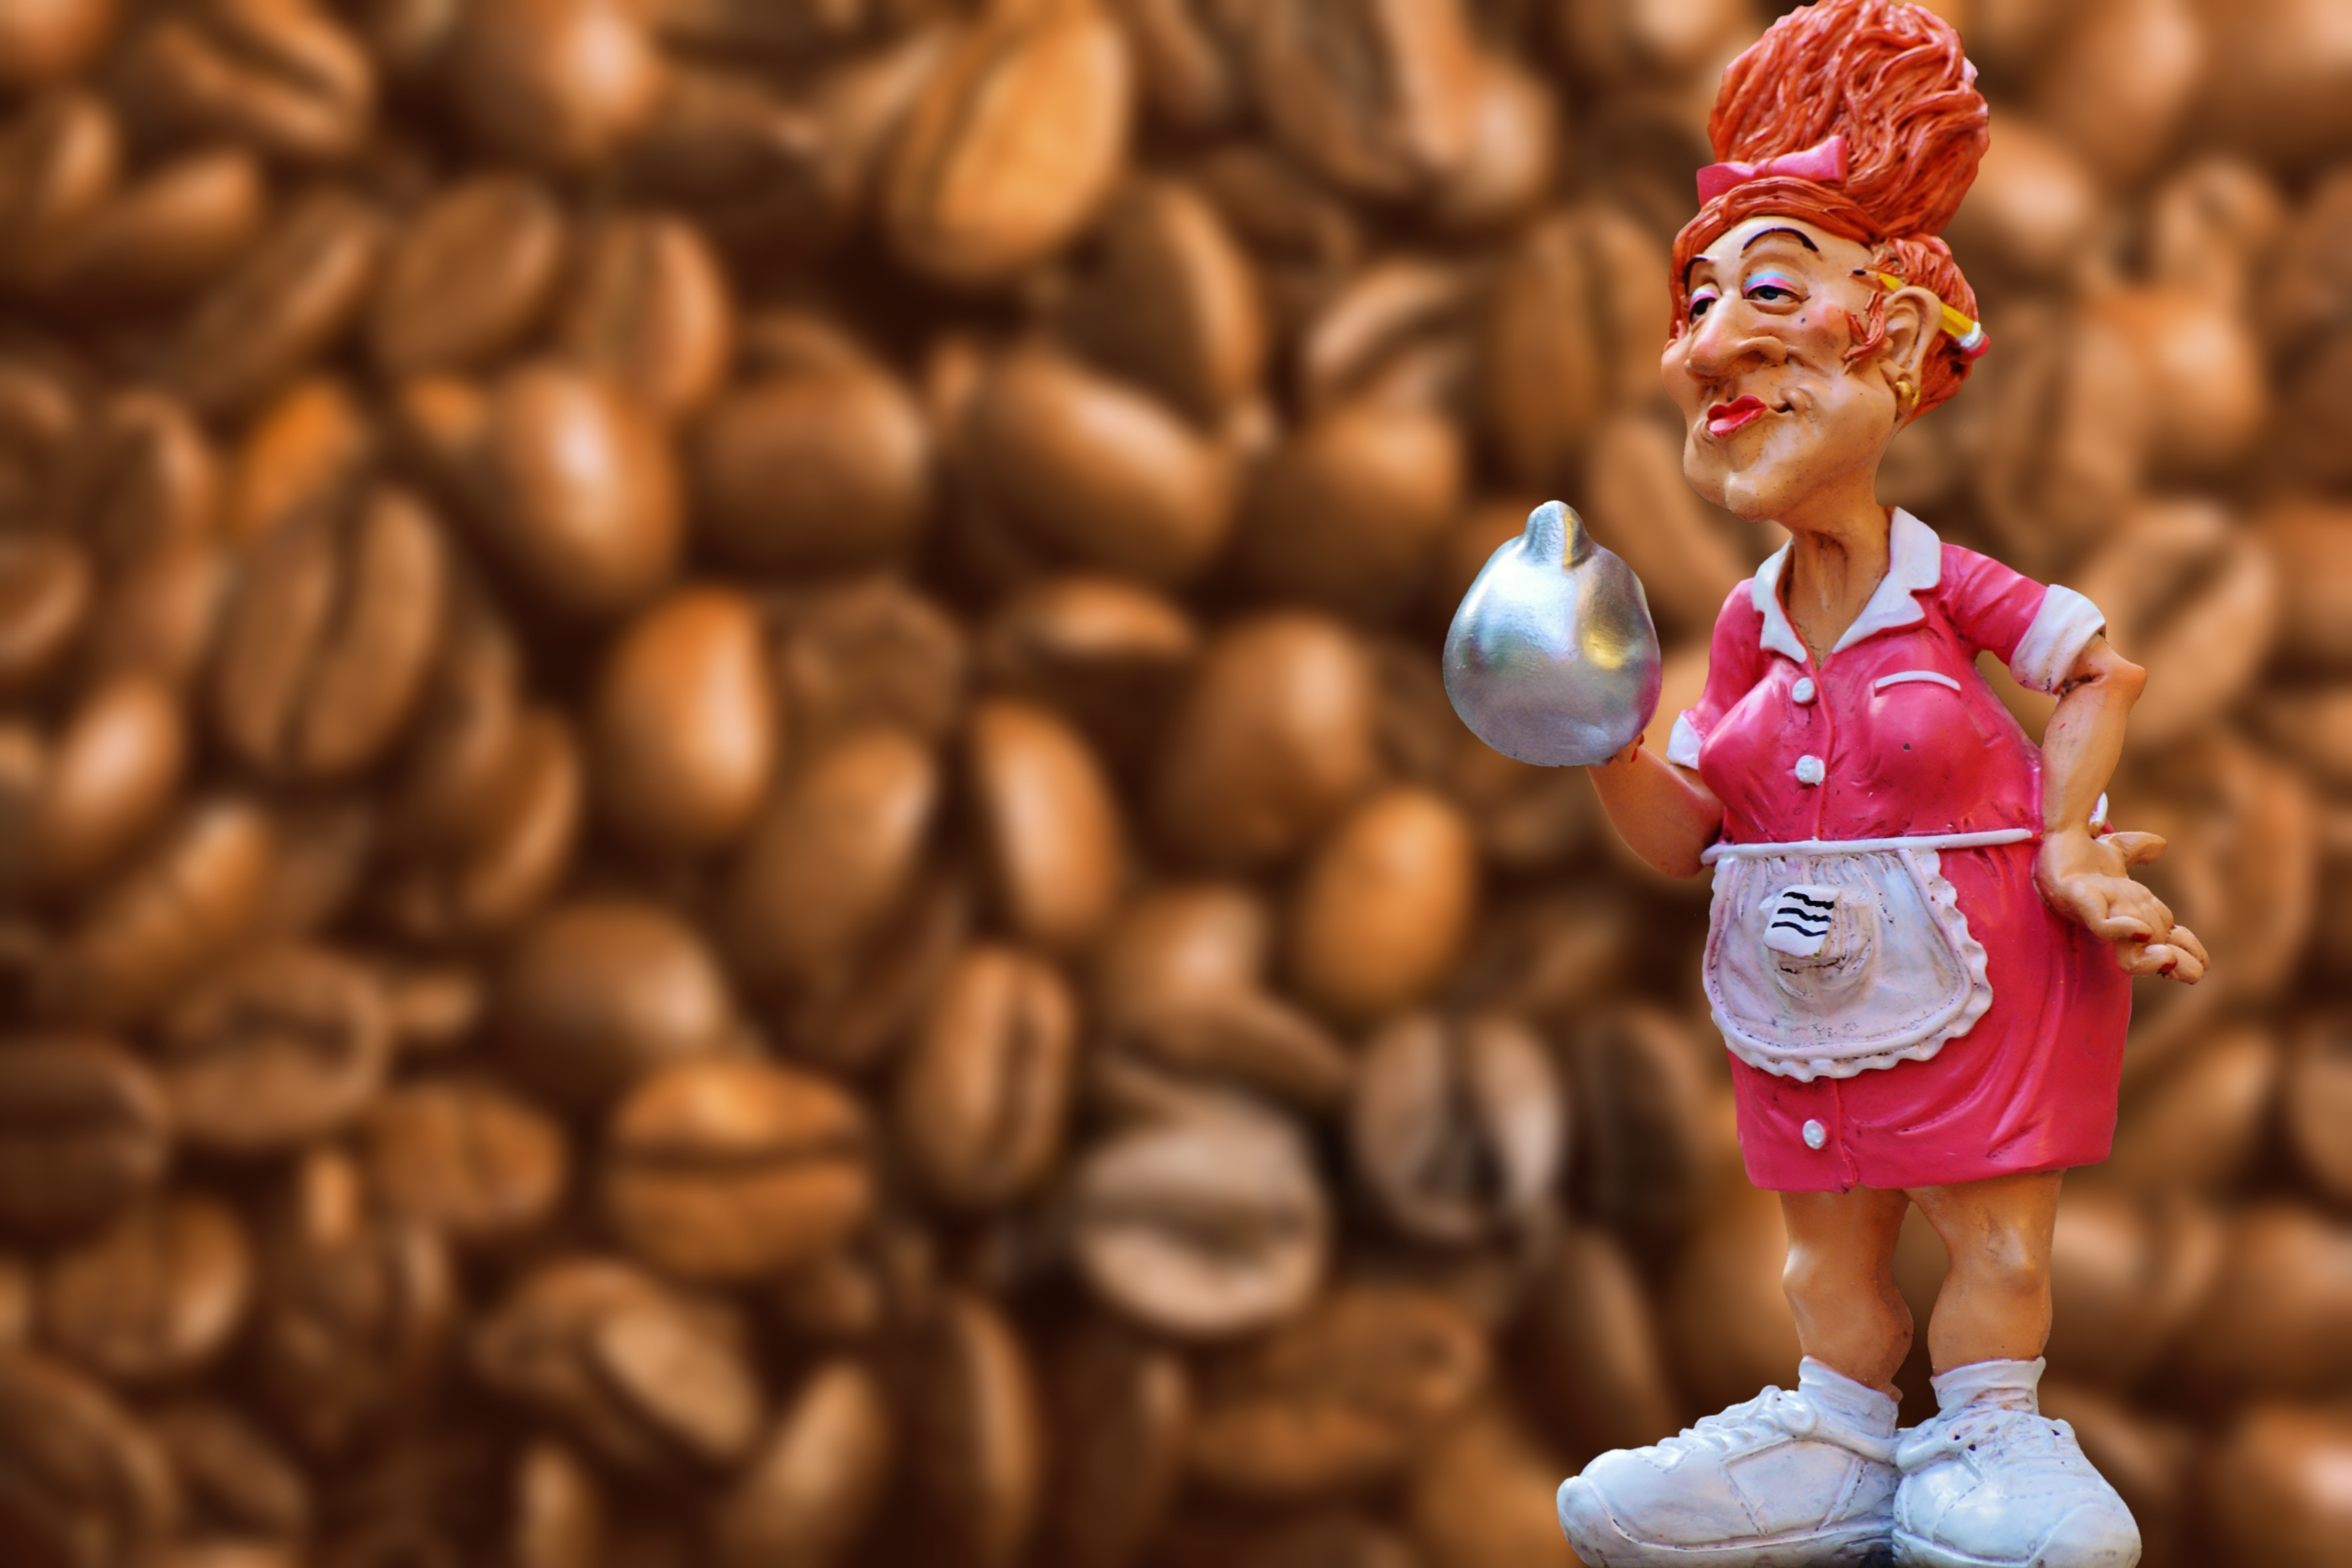
cafe, coffee, aroma, food, drink, delicious, caffeine, enjoy, gastronomy, benefit from, coffee break, coffee beans, operation, stimulant, coffee drink